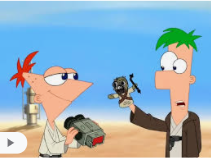
Portrait style: Cartoon Portrait